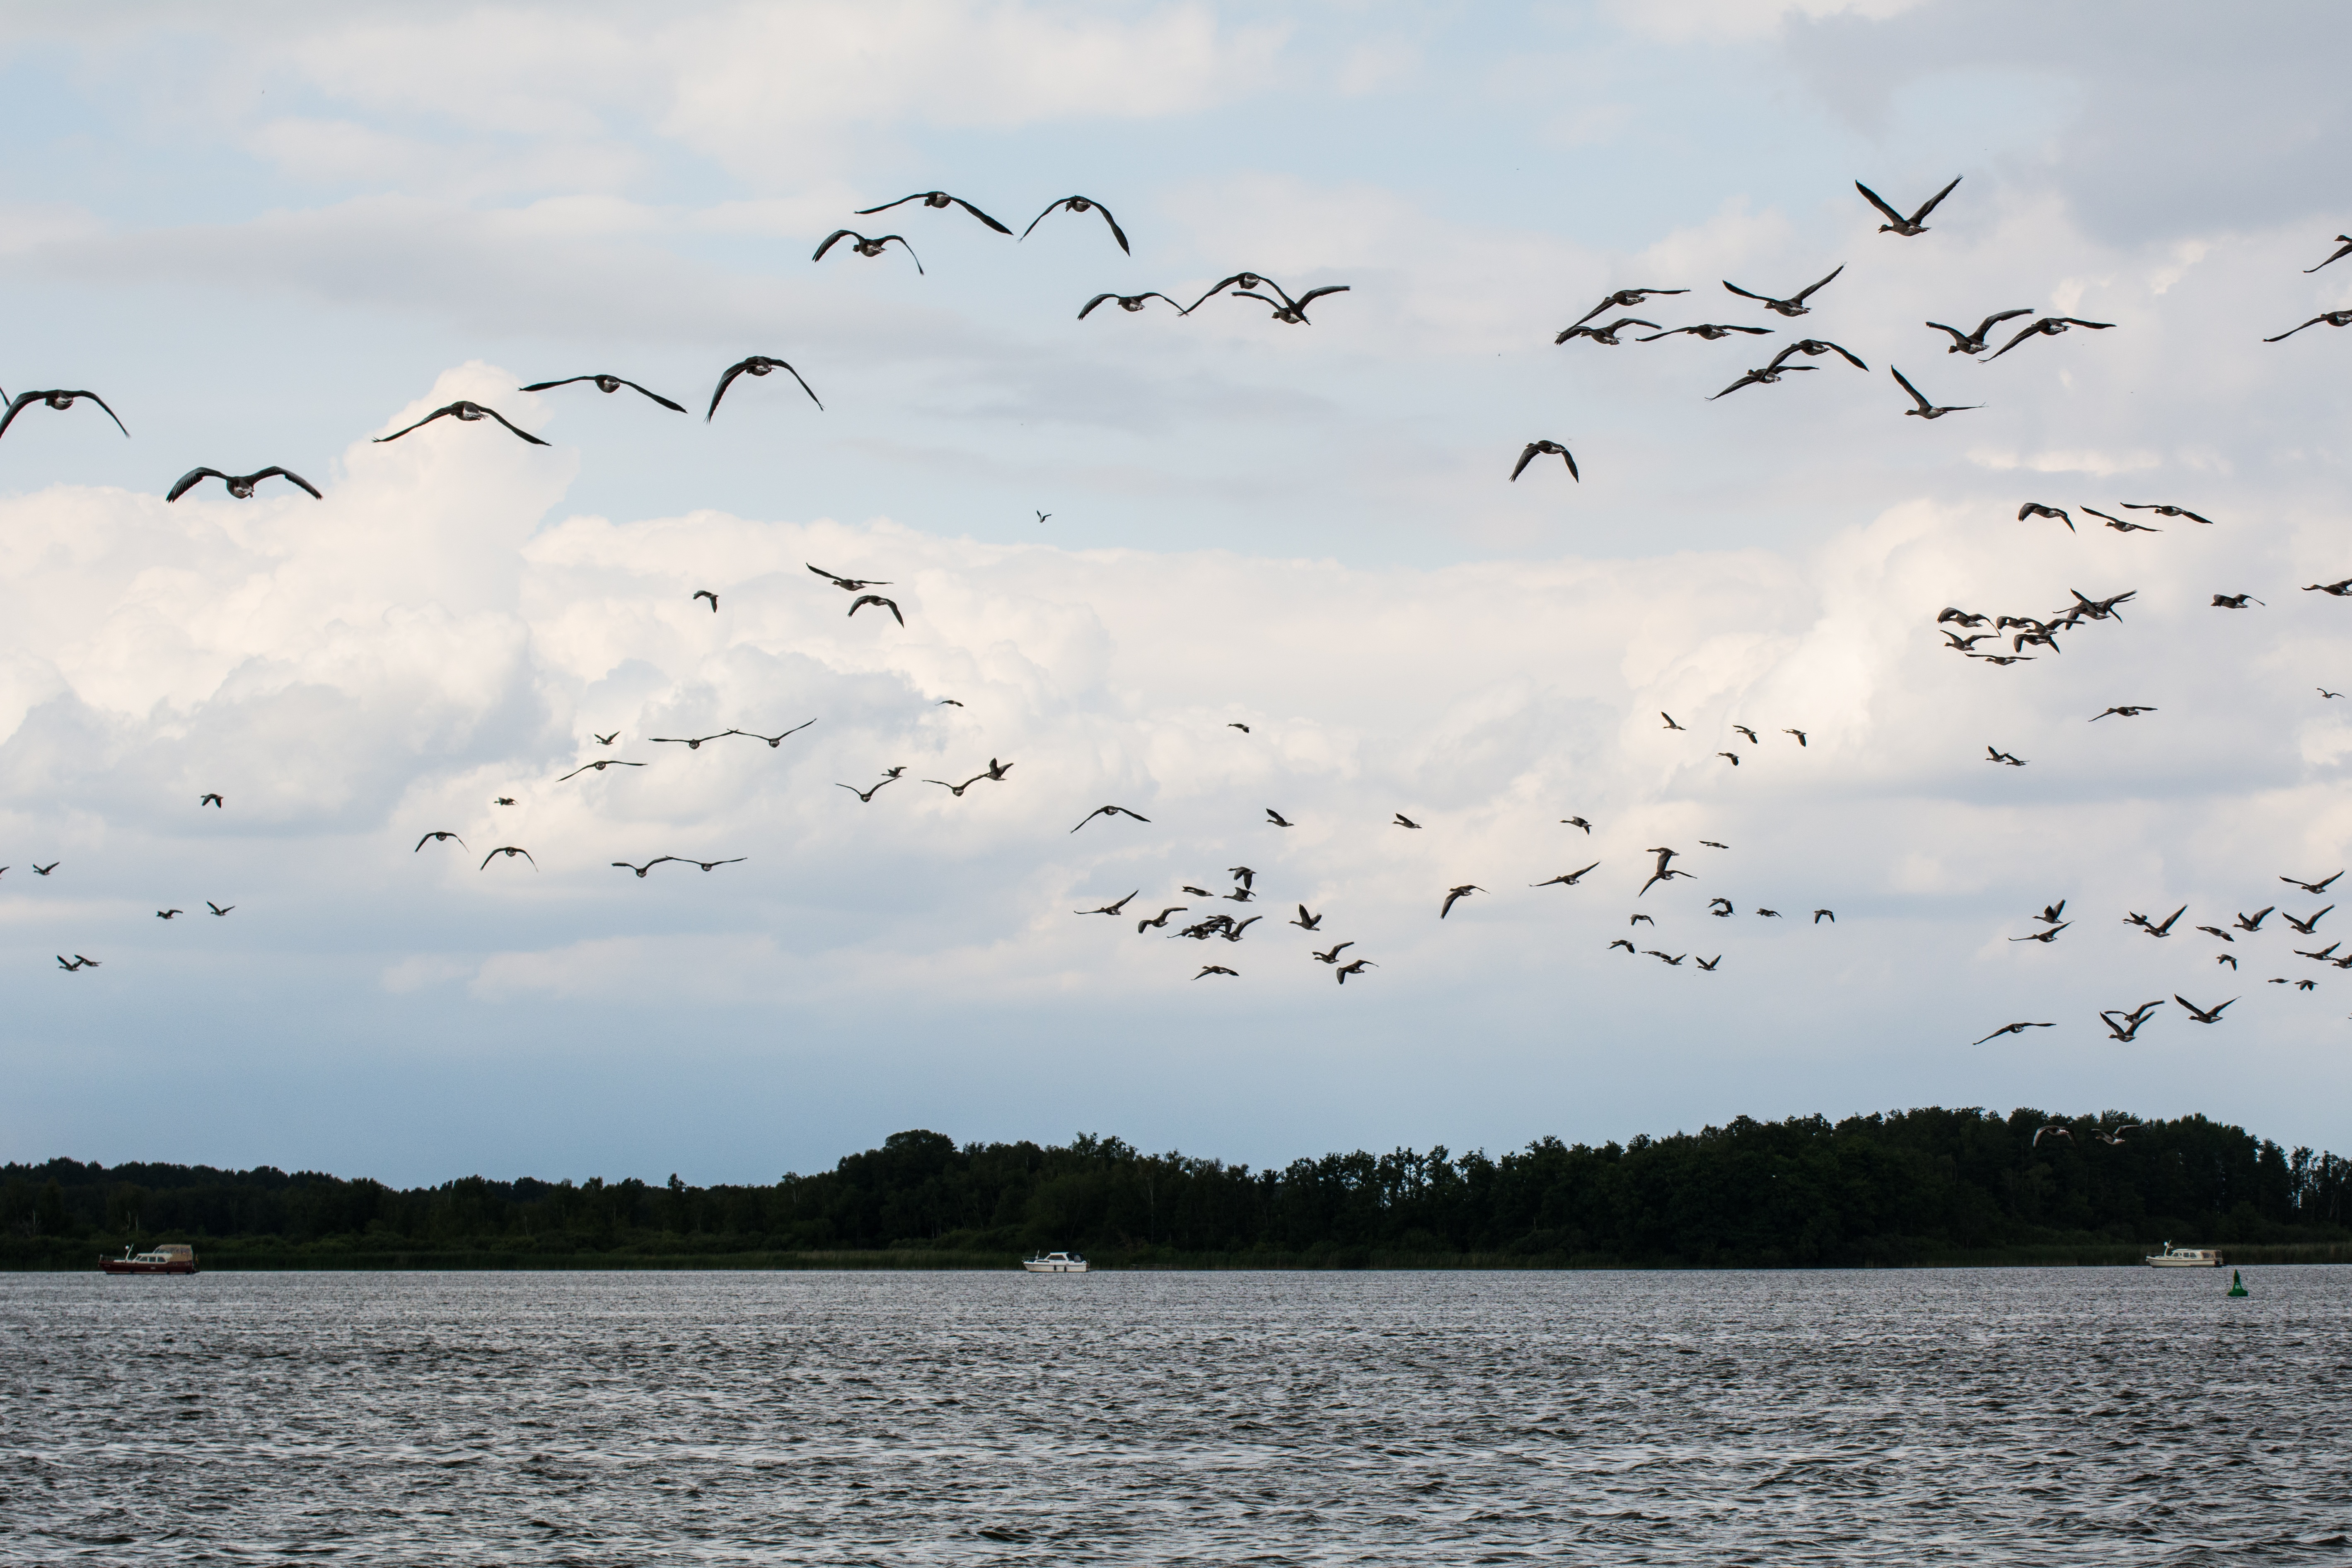
sea, bird, lake, seabird, flock, fly, birds, goose, geese, wetland, vertebrate, water bird, bird migration, grey geese, animal migration